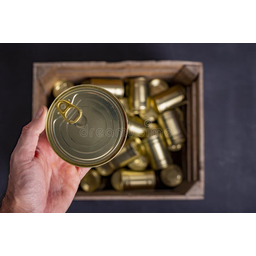
Label: metal